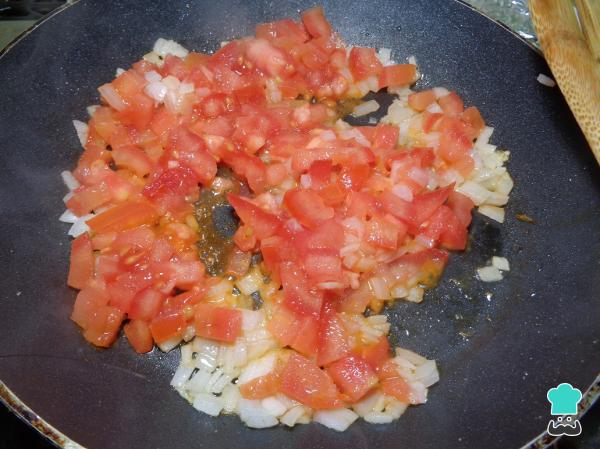
Por otro lado, tomamos el tomate rojo y la cebolla, los picamos finamente y los sofreímos en una sartén con aceite caliente. Añadimos una pizca de sal y una de pimienta, integramos y dejamos que se sofrían a fuego medio, hasta que la cebolla se observe transparente.